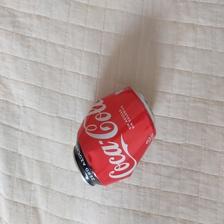
Label: cans